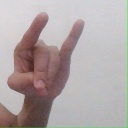
अक्षर: च